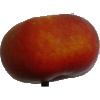
Label: Nectarine Flat 1